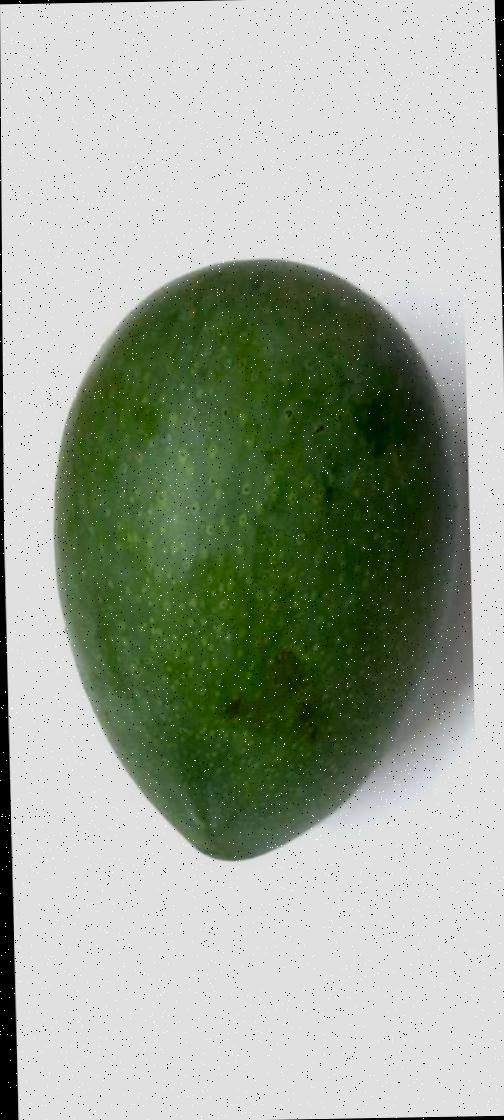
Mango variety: Ashshina Zhinuk